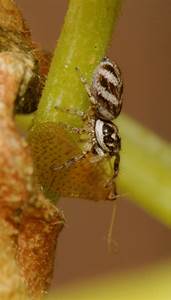
Label: spider